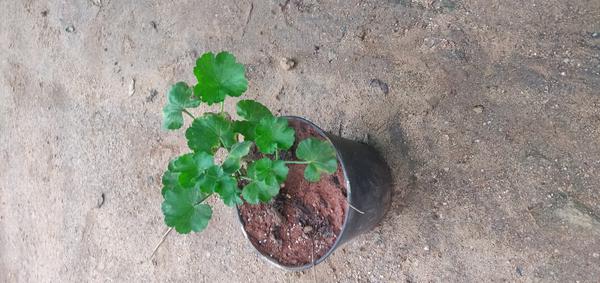
Plant: Geranium